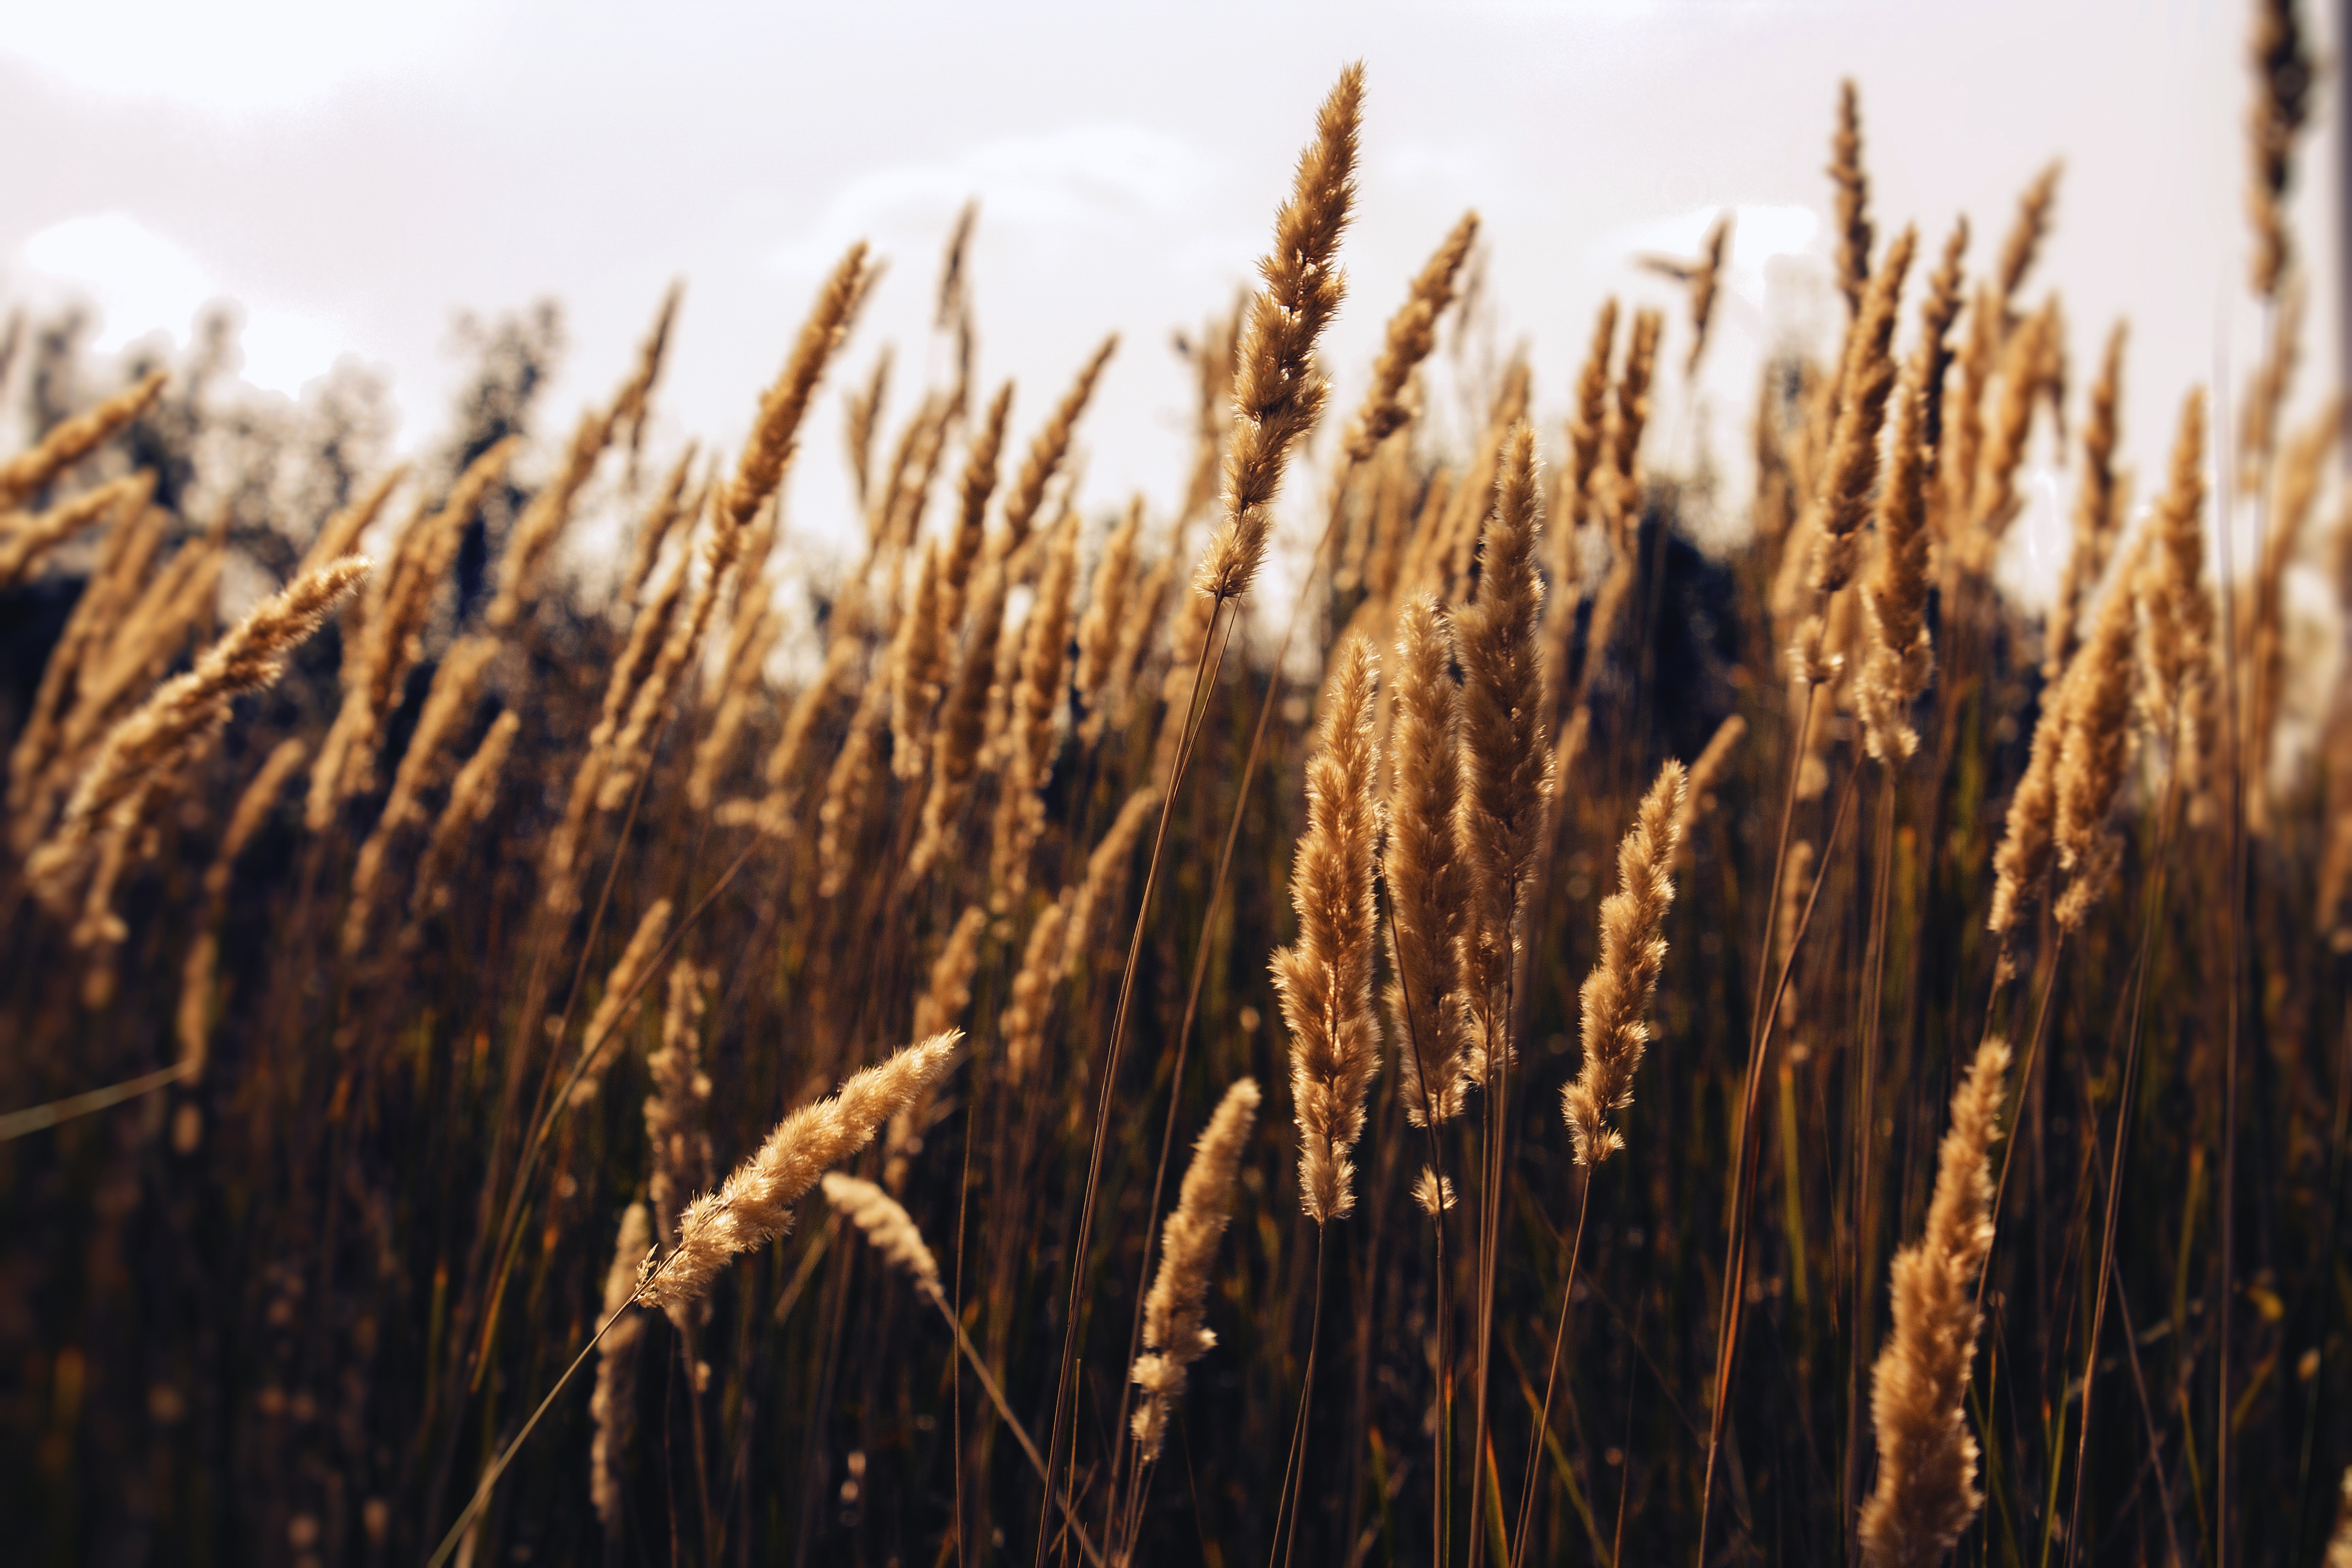
grass, plant, field, wheat, food, crop, agriculture, rye, flowering plant, commodity, grass family, plant stem, land plant, phragmites, food grain